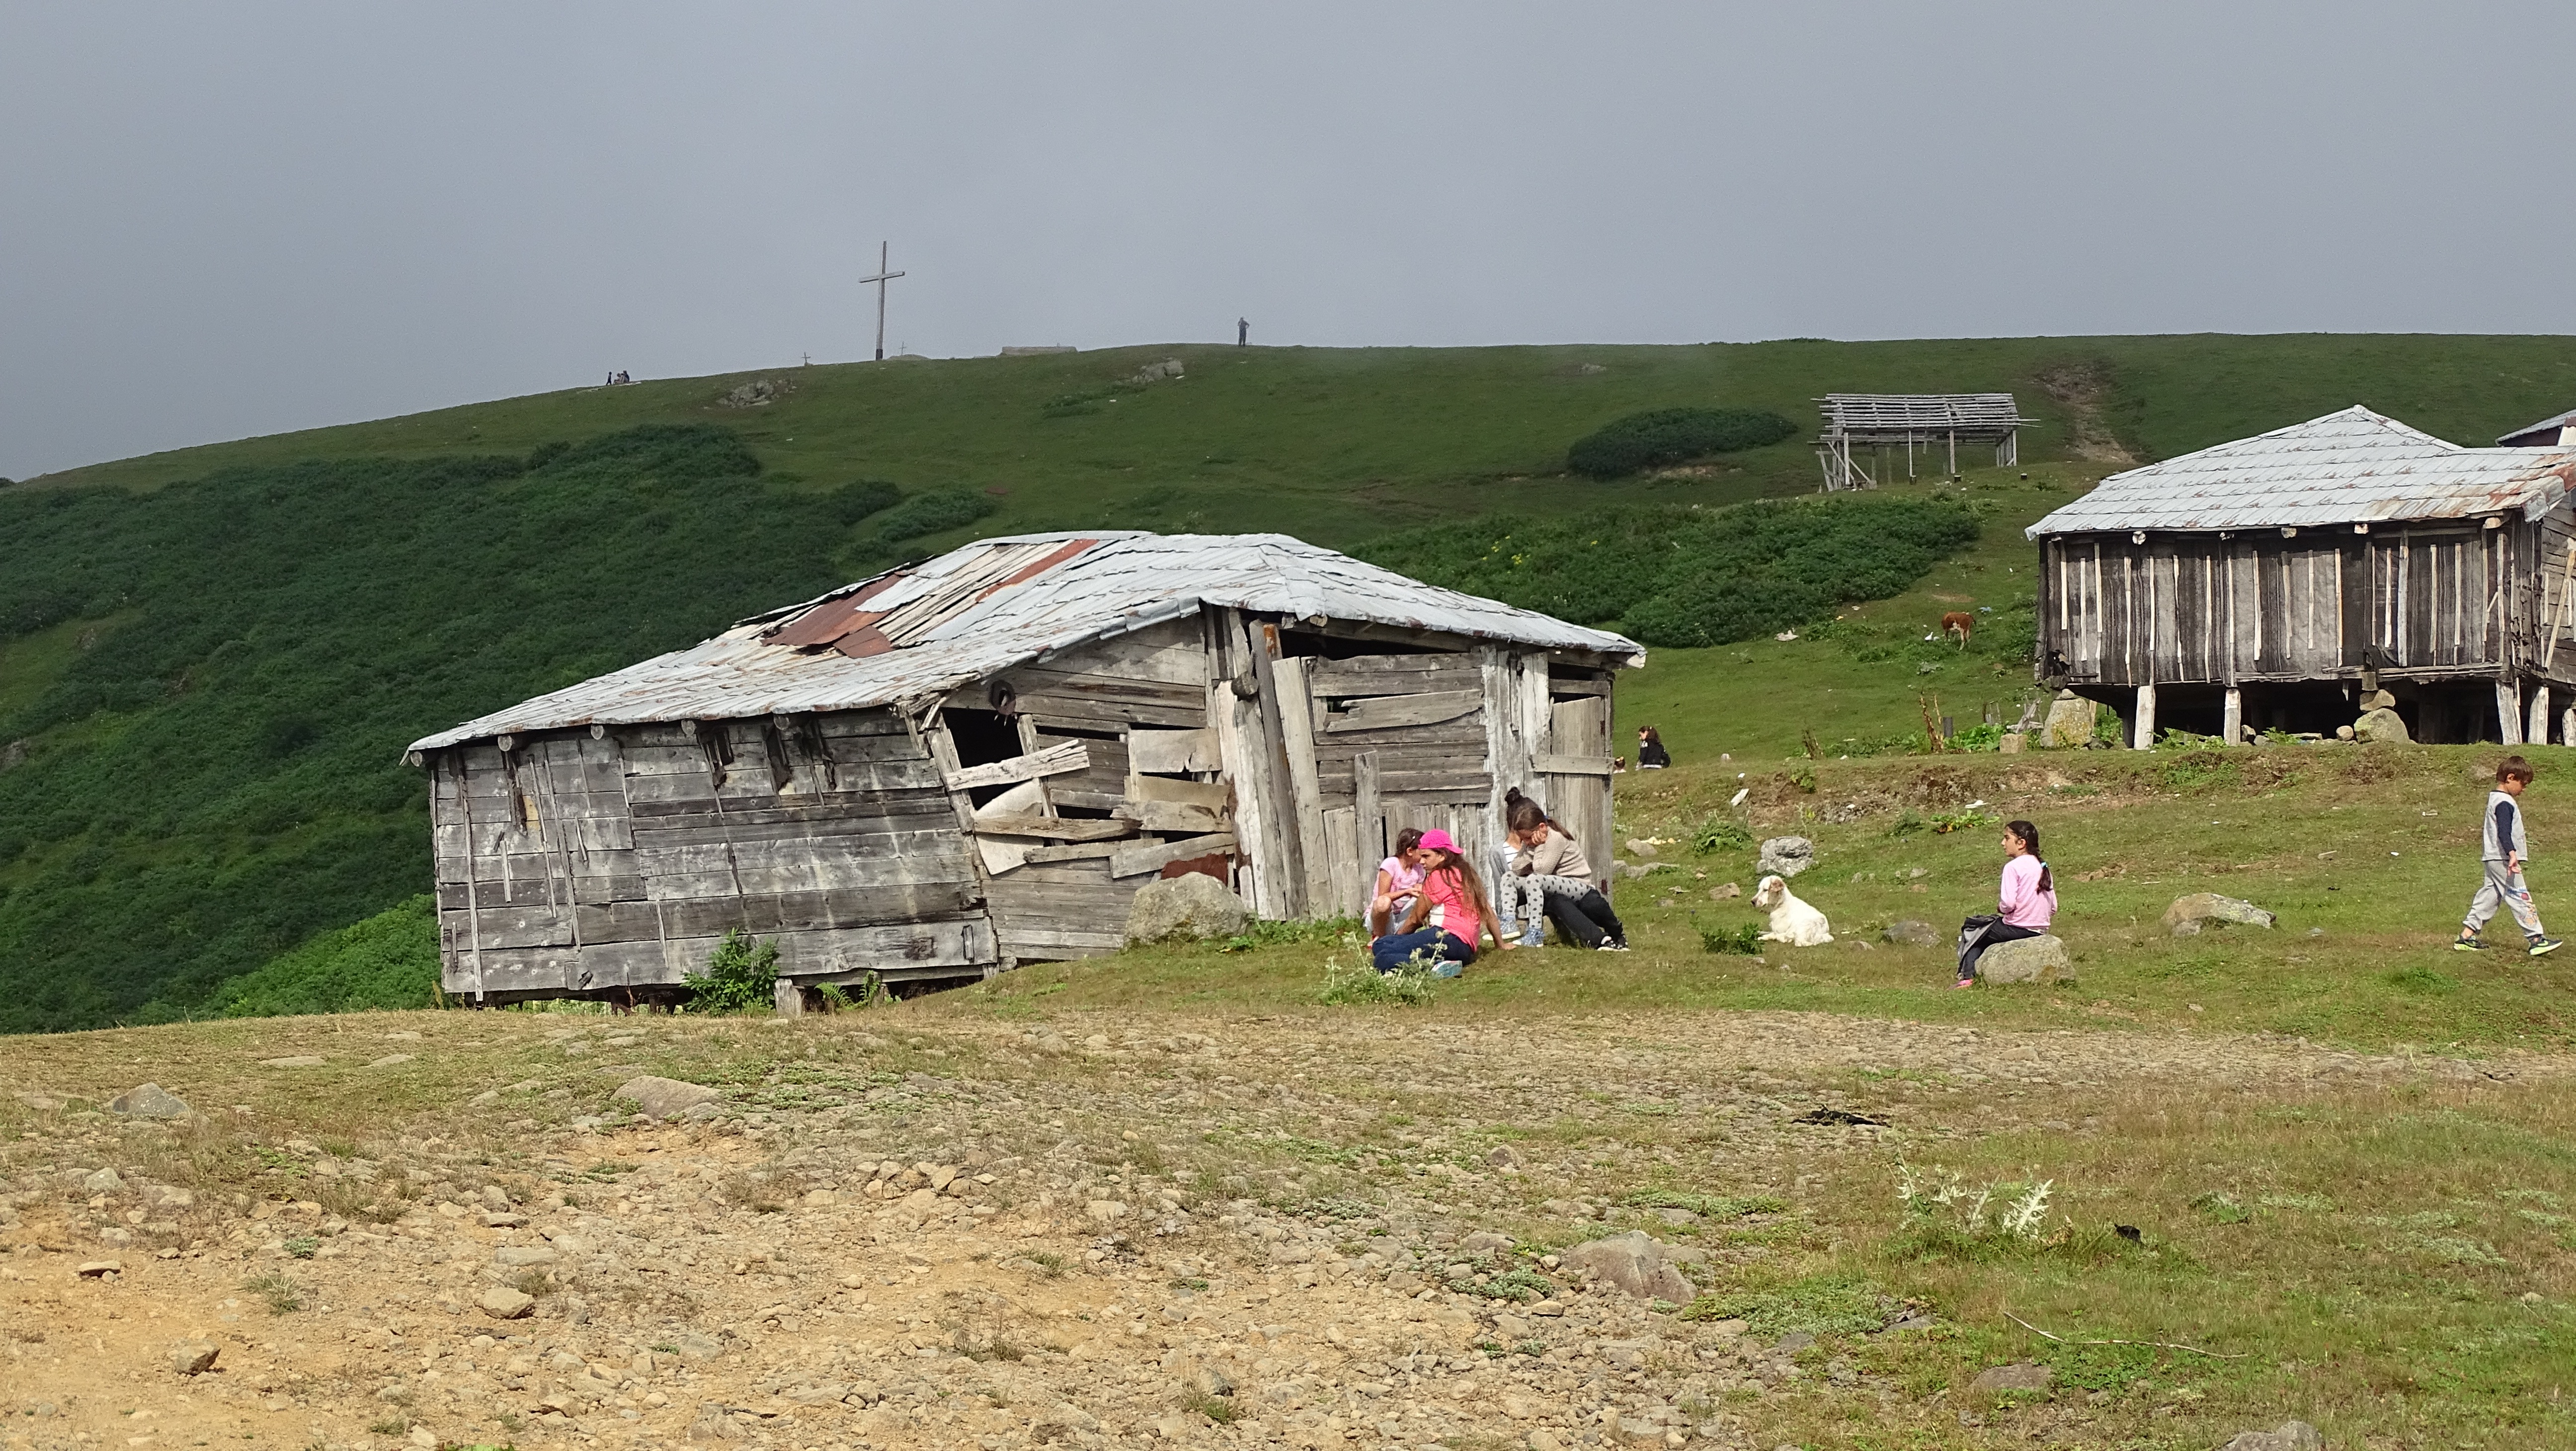
fog, farm, countryside, hut, village, shack, green, cottage, tent, mountains, rural area